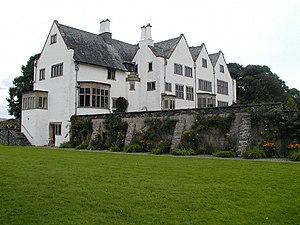
Cette liste des musées de Cumbria, Angleterre contient des musées qui sont définis dans ce contexte comme des institutions qui recueillent et soignent des objets d'intérêt culturel, artistique, scientifique ou historique. leurs collections ou expositions connexes disponibles pour la consultation publique. Sont également inclus les galeries d'art à but non lucratif et les galeries d'art universitaires. Les musées virtuels ne sont pas inclus.